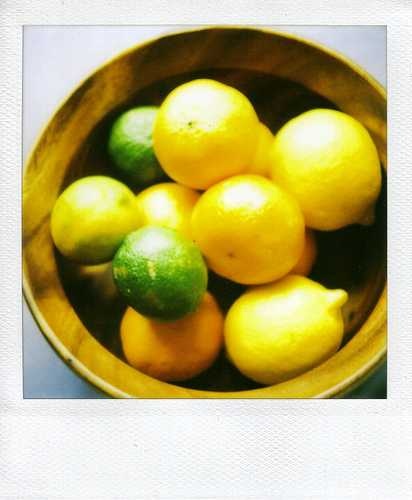
Label: Lemon